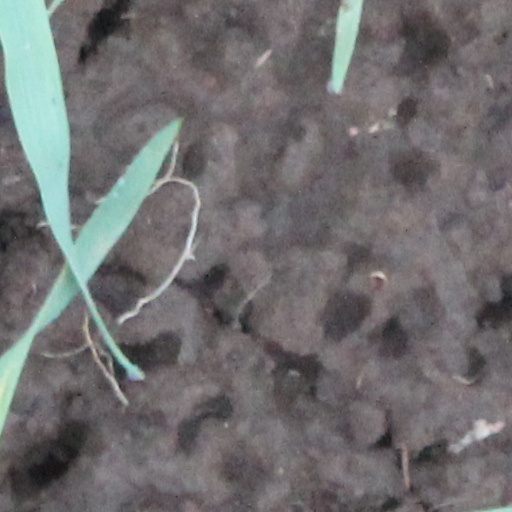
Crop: wheat